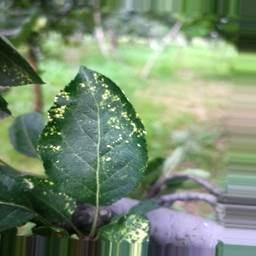
Label: Apple_Mosaic